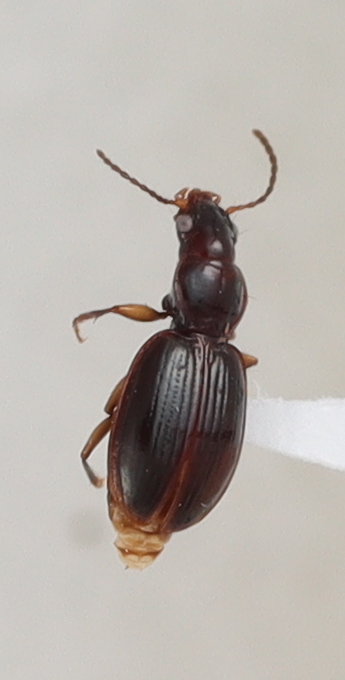
Scientific name: Mecyclothorax konanus
Plot: 14
Trap: S
Collected: 20190731